BMW 6 Series

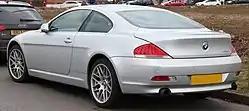
E63 630i

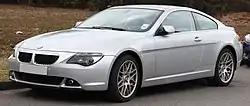
E63 630i

The E63/E64 is the second generation of 6 Series and was sold from 2003 to 2010. The body styles of the range are the coupé (E63 model code) and convertible (E64 model code).